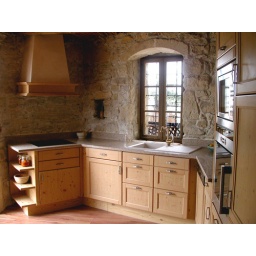
Rustic pine kitchen in a traditional stone house.Can we have line breaks. I'm afraid not.